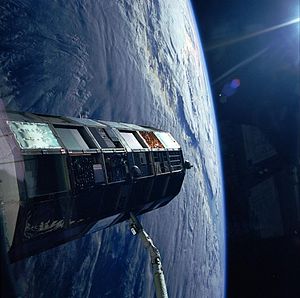
Rumfartøj / Teknologi
Long Duration Exposure Facility (LDEF) var i rummet fra april 1984 til januar 1990. Oprindeligt skulle den kun være oppe i elleve måneder.
Et rumfartøj er et fartøj til brug i rummet, dvs. uden for jordens atmosfære. Eksempler på rumfartøjer er astronomisatellitter, satellitter, rumsonder, raketter, månebiler, rumstationer og rumfærger.